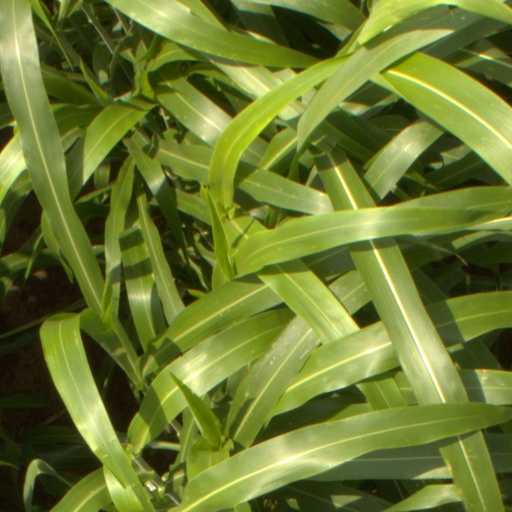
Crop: sorghum